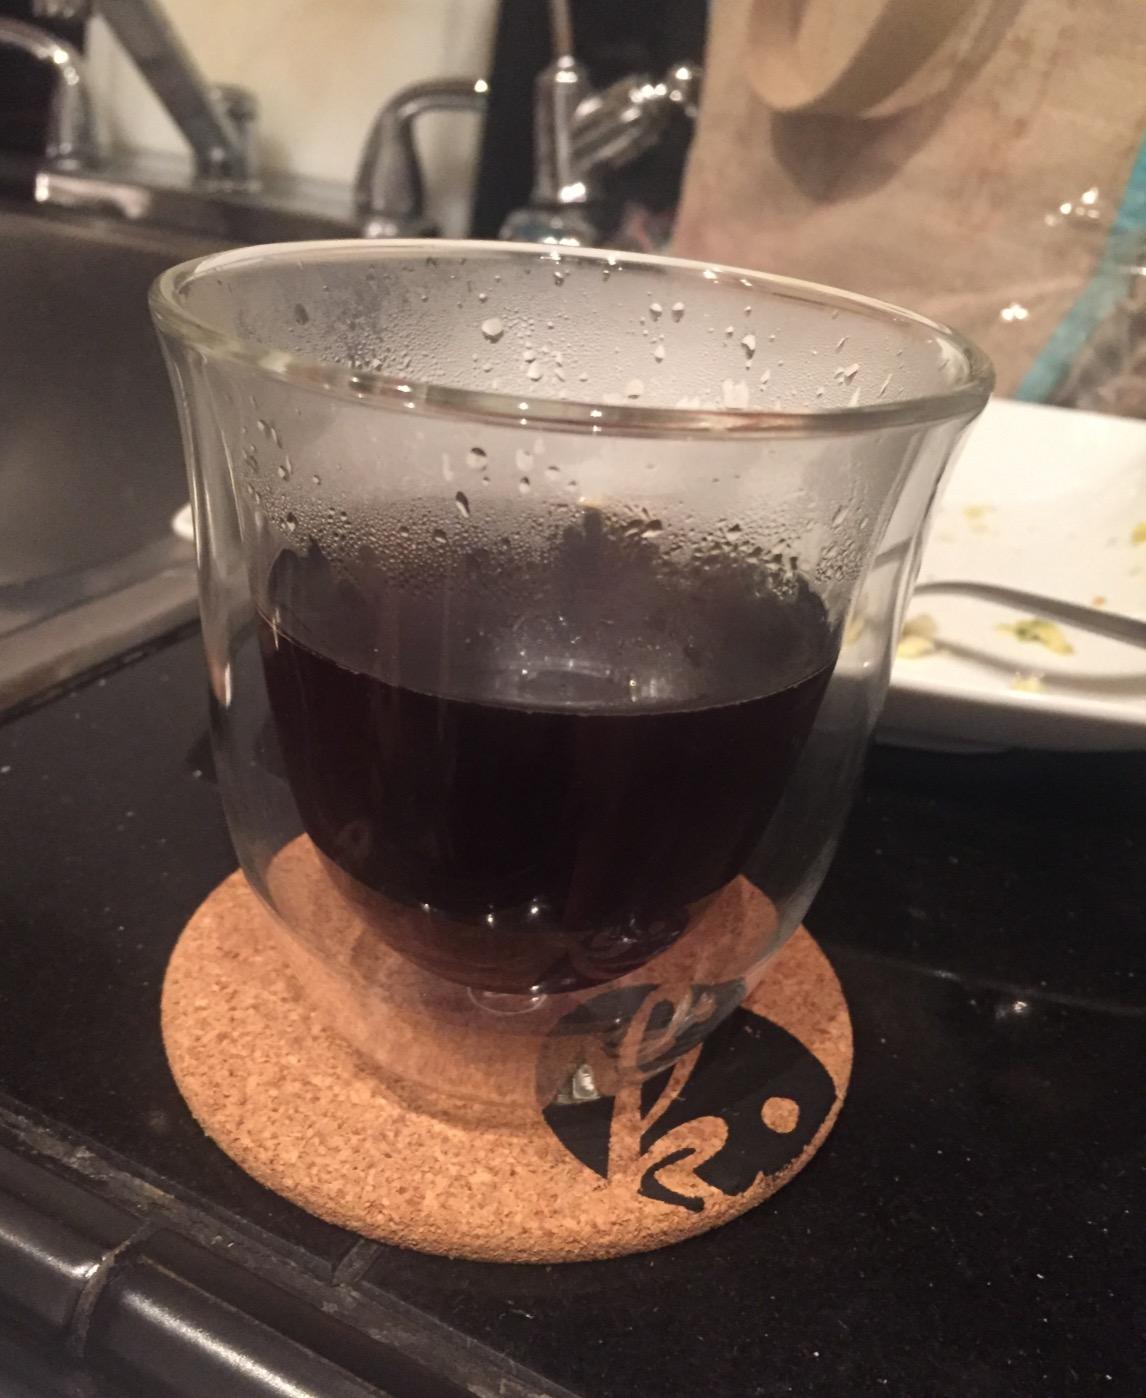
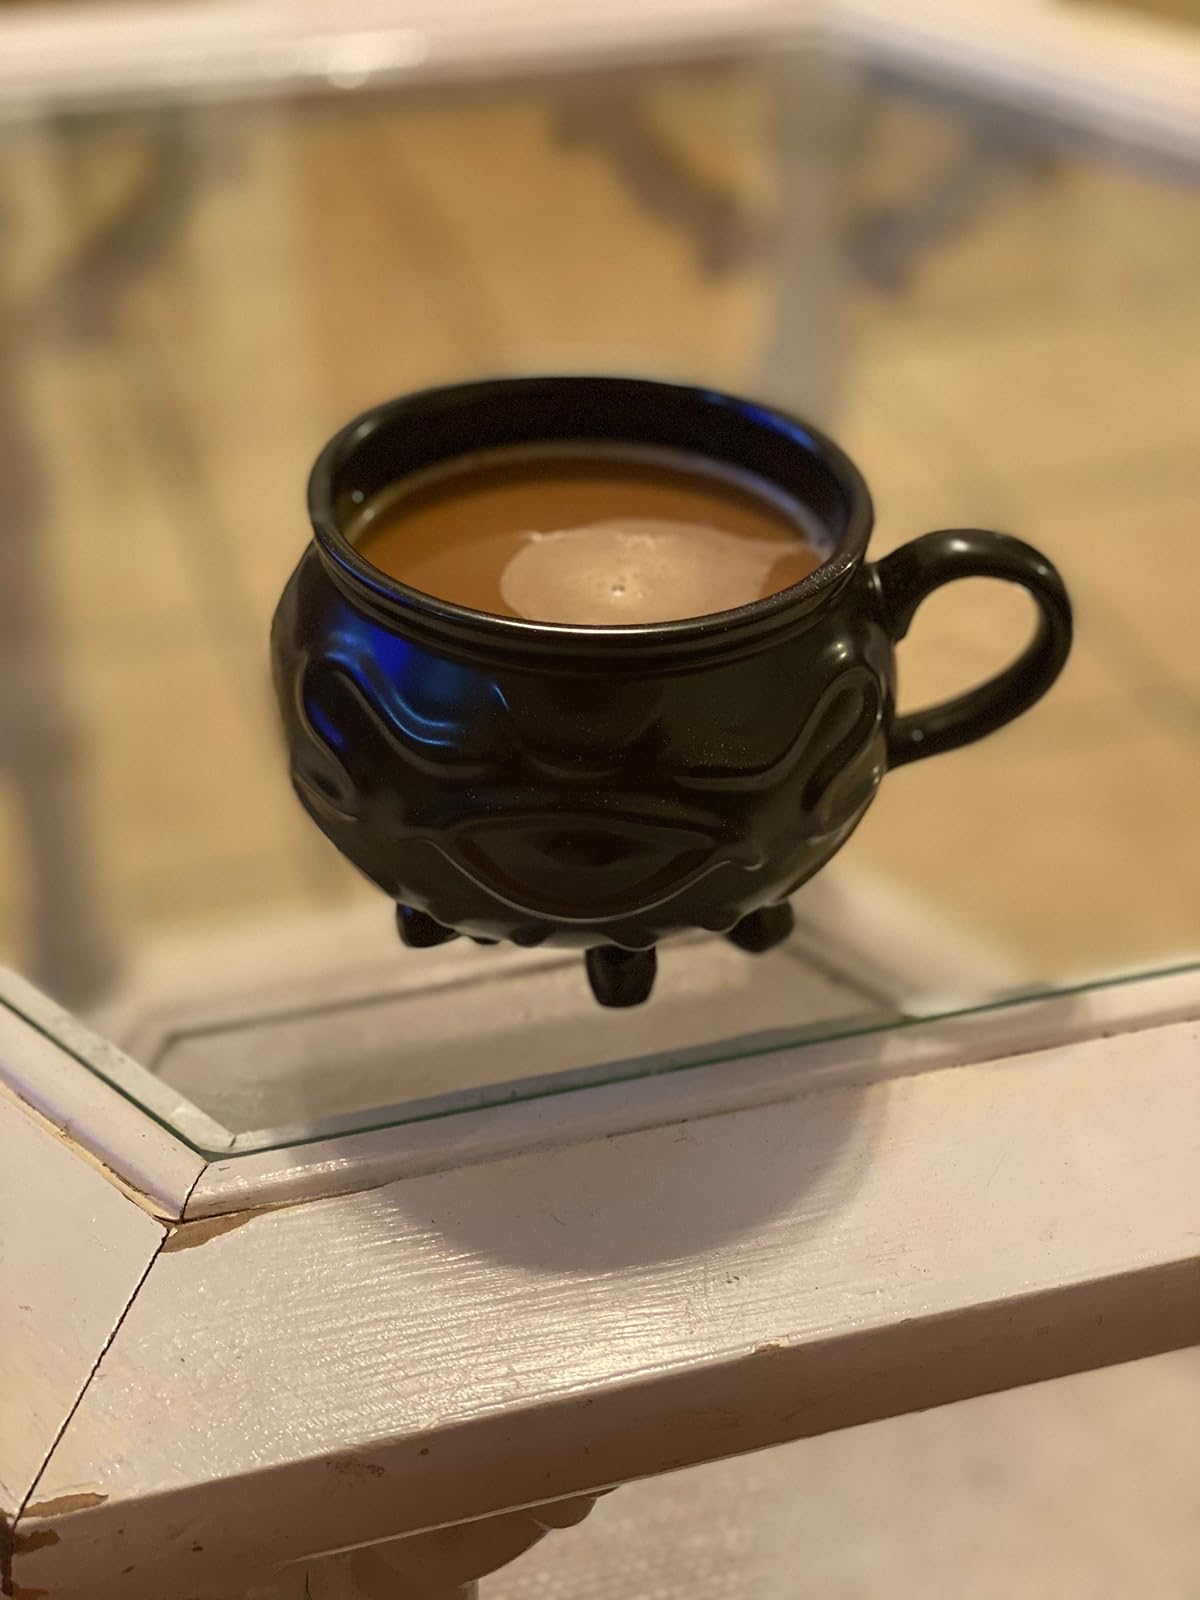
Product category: items_mug
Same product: no